William Lenthall

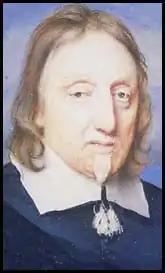
Lenthall in about 1652

The Rump Parliament had undertaken to dissolve itself "as soon as may possibly stand with the safety of the people". But it failed to do so, and on 20 April 1653 it was forcibly dissolved by Cromwell and other leading army officers. Supported by Colonel Thomas Harrison and 30 or 40 musketeers, Cromwell ordered the chamber to be cleared. Lenthall once again rose to the occasion, announcing to Harrison that he would not come down unless he was pulled out. Harrison stretched out an arm and Lenthall submitted, doubtless realising the futility of resistance.